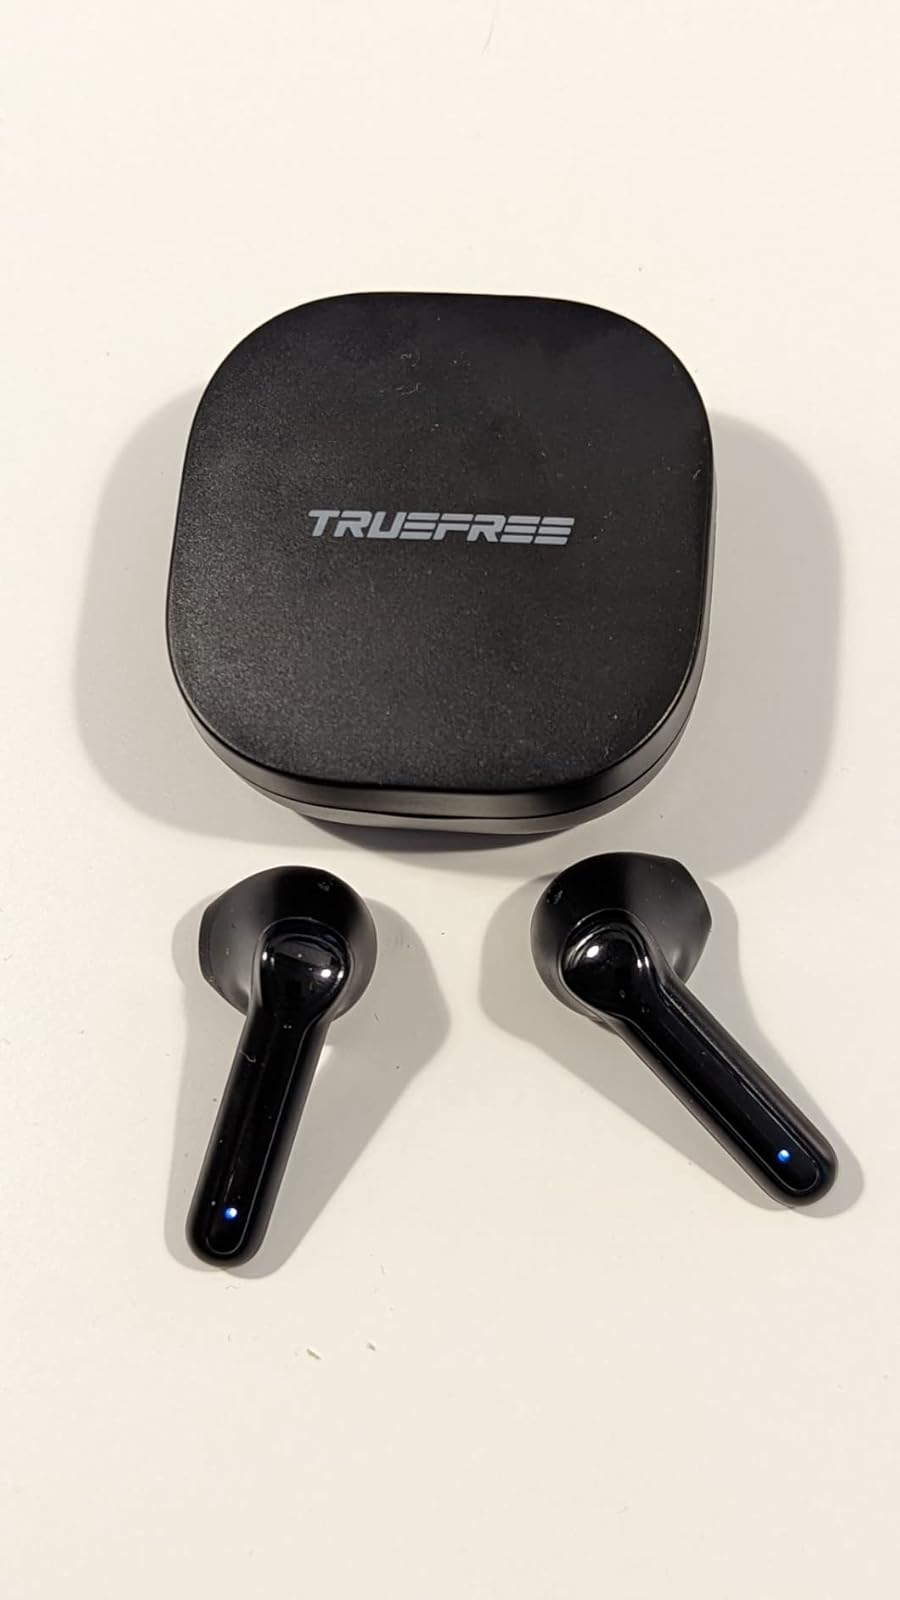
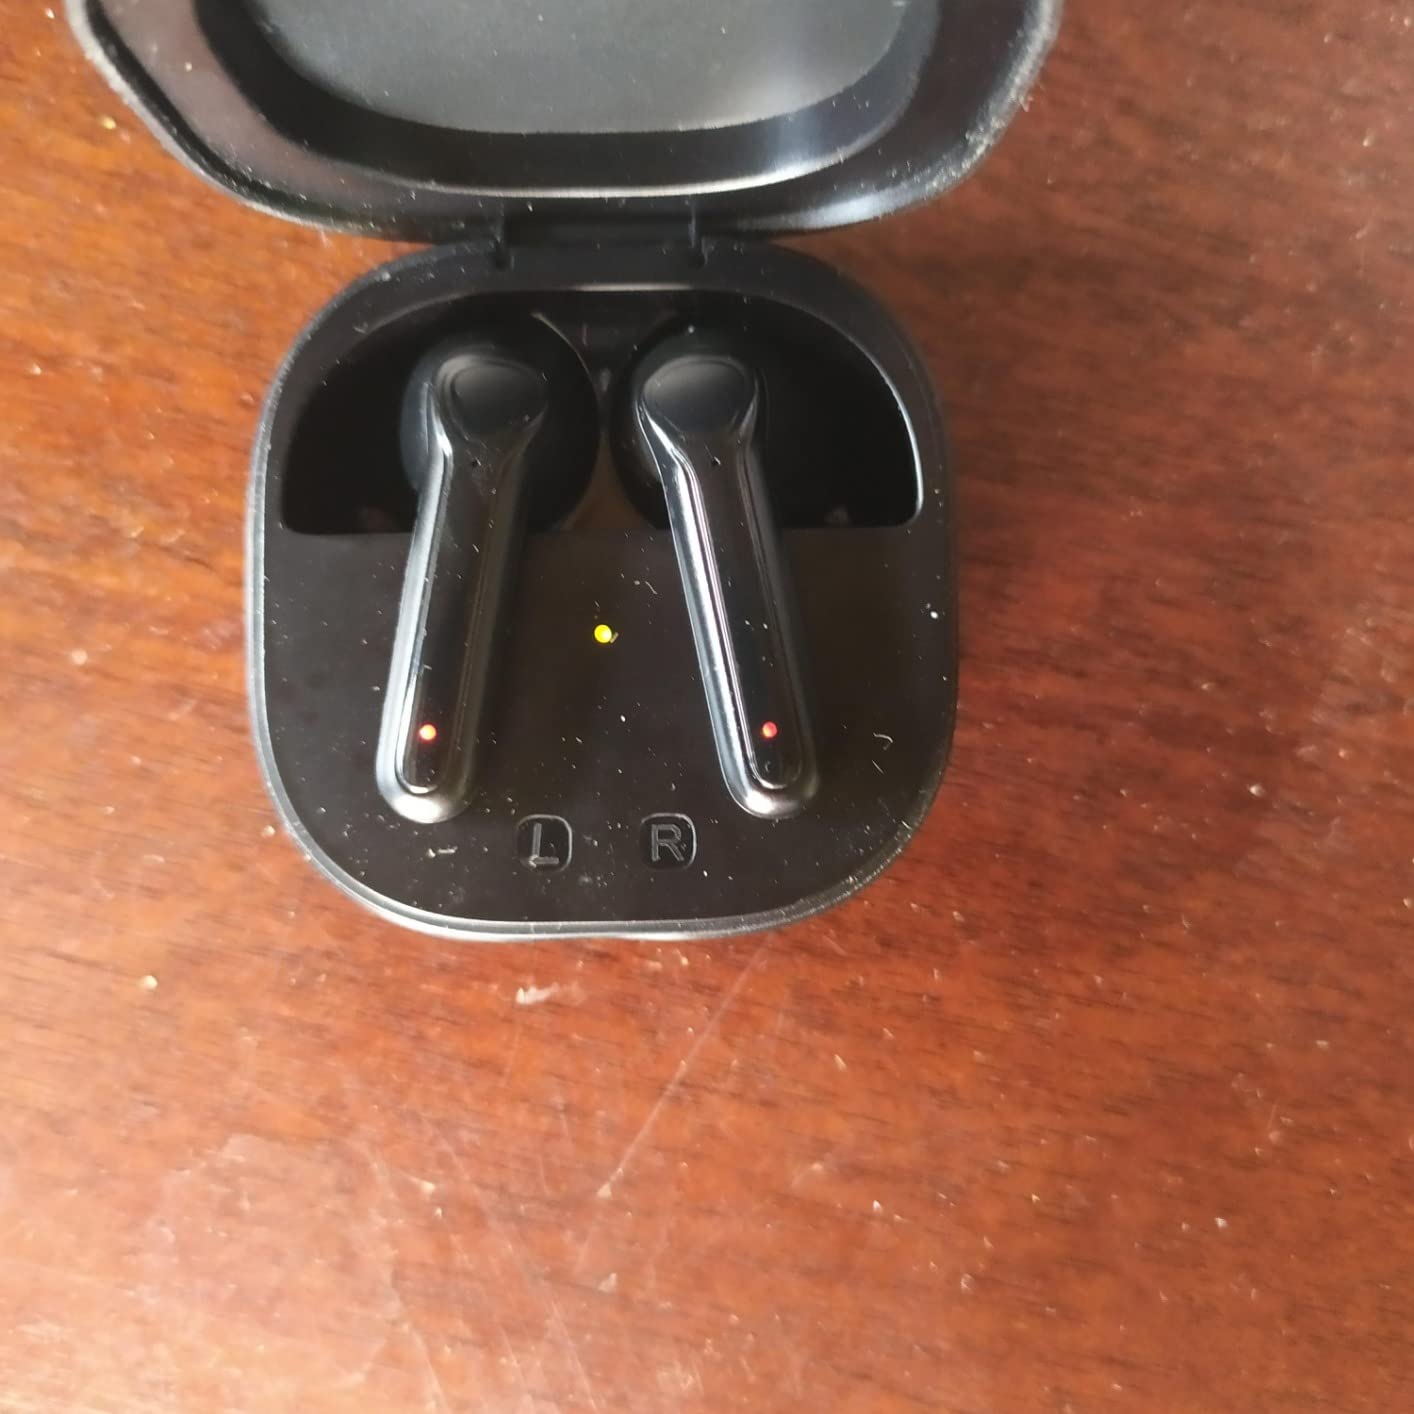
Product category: earbuds
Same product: yes